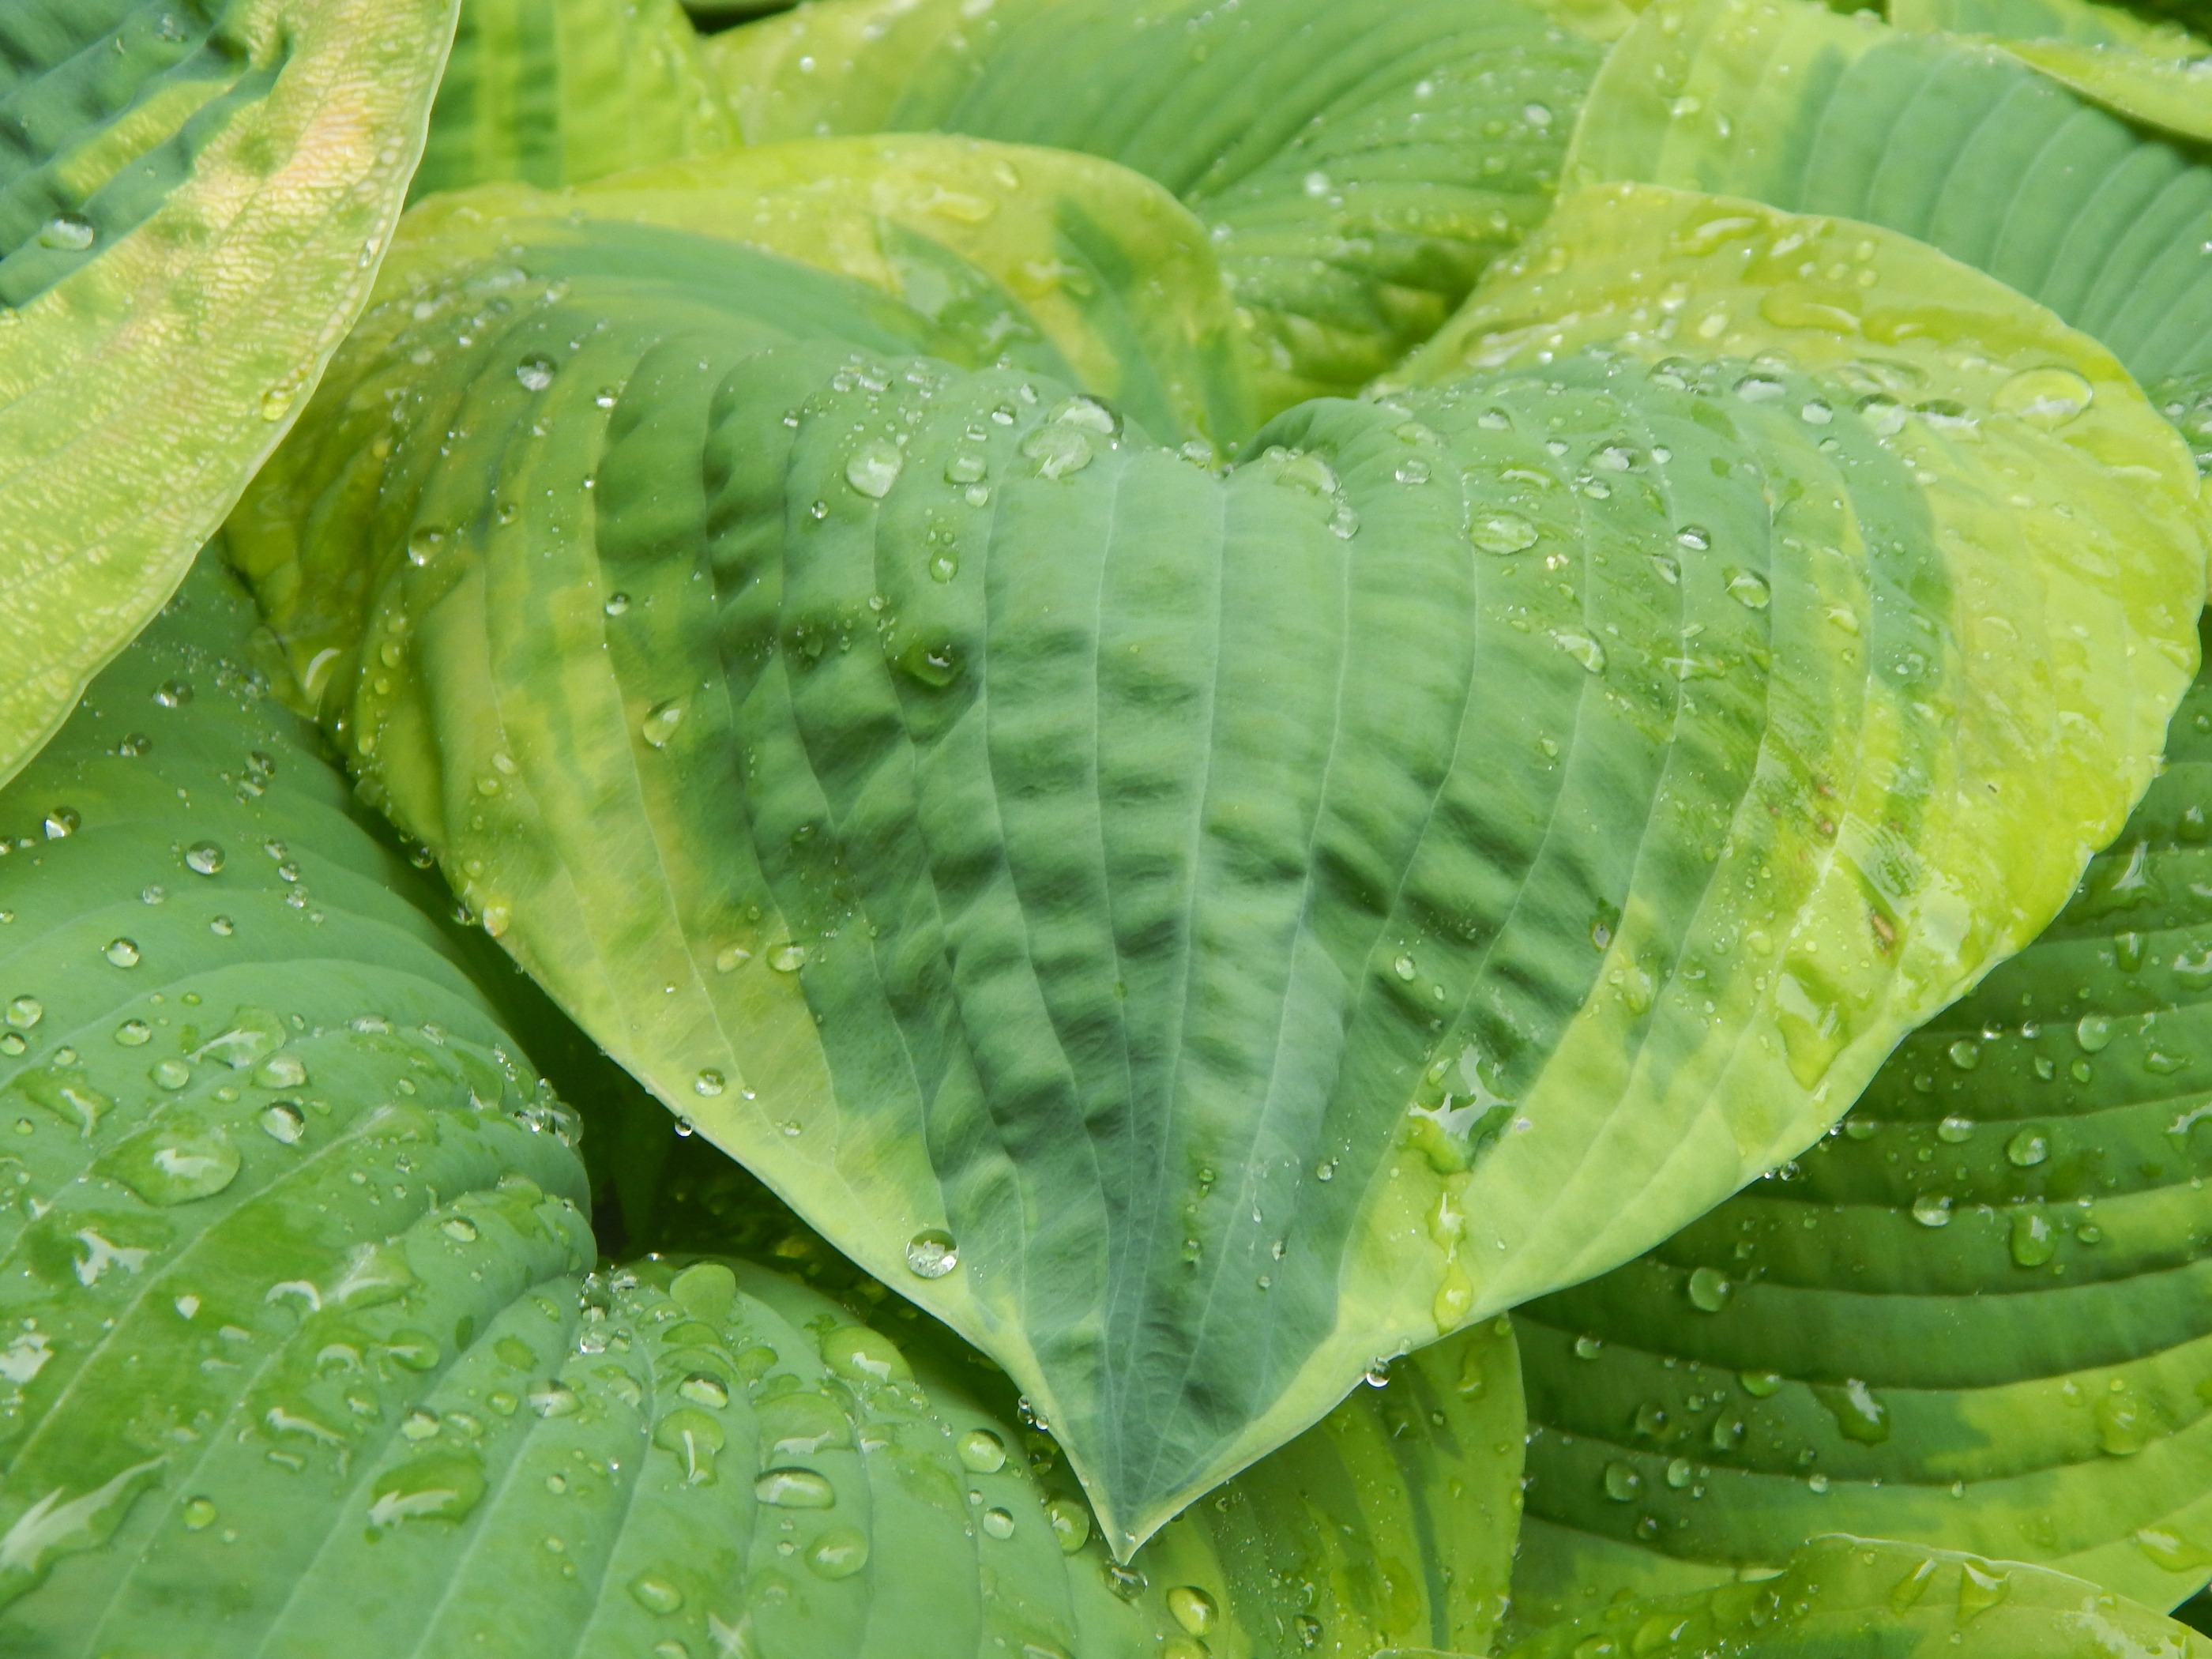
water, nature, liquid, plant, rain, leaf, flower, foliage, food, green, produce, botany, garden, flora, droplets, gardening, raindrops, aloe, hosta, moist, arum, drops of water, macro photography, flowering plant, rain drops, land plant, nopal